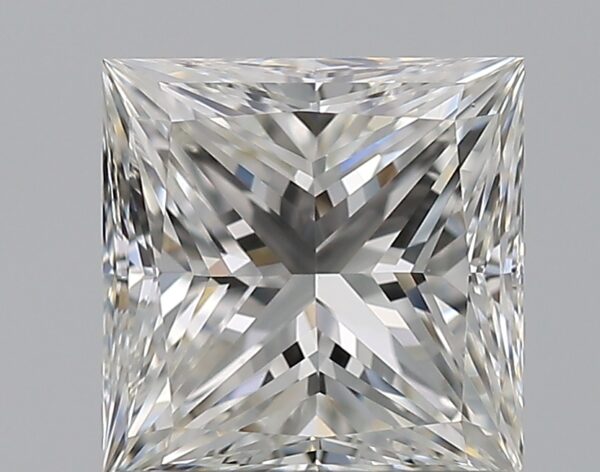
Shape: princess
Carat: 1.2
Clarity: VVS2
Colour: G
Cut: EX
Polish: EX
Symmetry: VG
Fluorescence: N
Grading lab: GIA
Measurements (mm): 5.96 x 5.83 x 4.24